Marlin Model 336

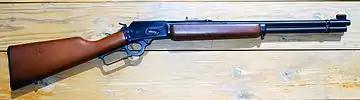
Marlin Model 1894 .44 Magnum carbine

An evolution of the Model 36 rifle, the Model 336 is easily distinguished from its predecessors by its open ejection port machined into the side of the receiver. Design improvements include a stronger and simpler round-profile chrome-plated breech bolt, a redesigned cartridge carrier, an improved extractor, and coil-type main and trigger springs in place of the flat springs used in earlier Marlin rifles. Like its predecessors, the receiver and all major working parts of the Model 336 are constructed of steel forgings.